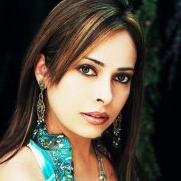
Age: 35